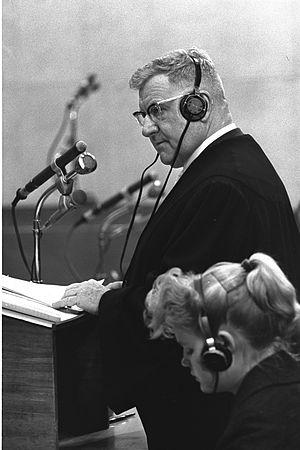
Robert Servatius est un avocat allemand, né le 31 octobre 1894 à Cologne, ville où il est mort le 7 août 1983.